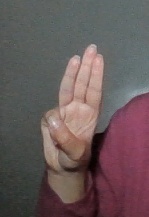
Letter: thaa